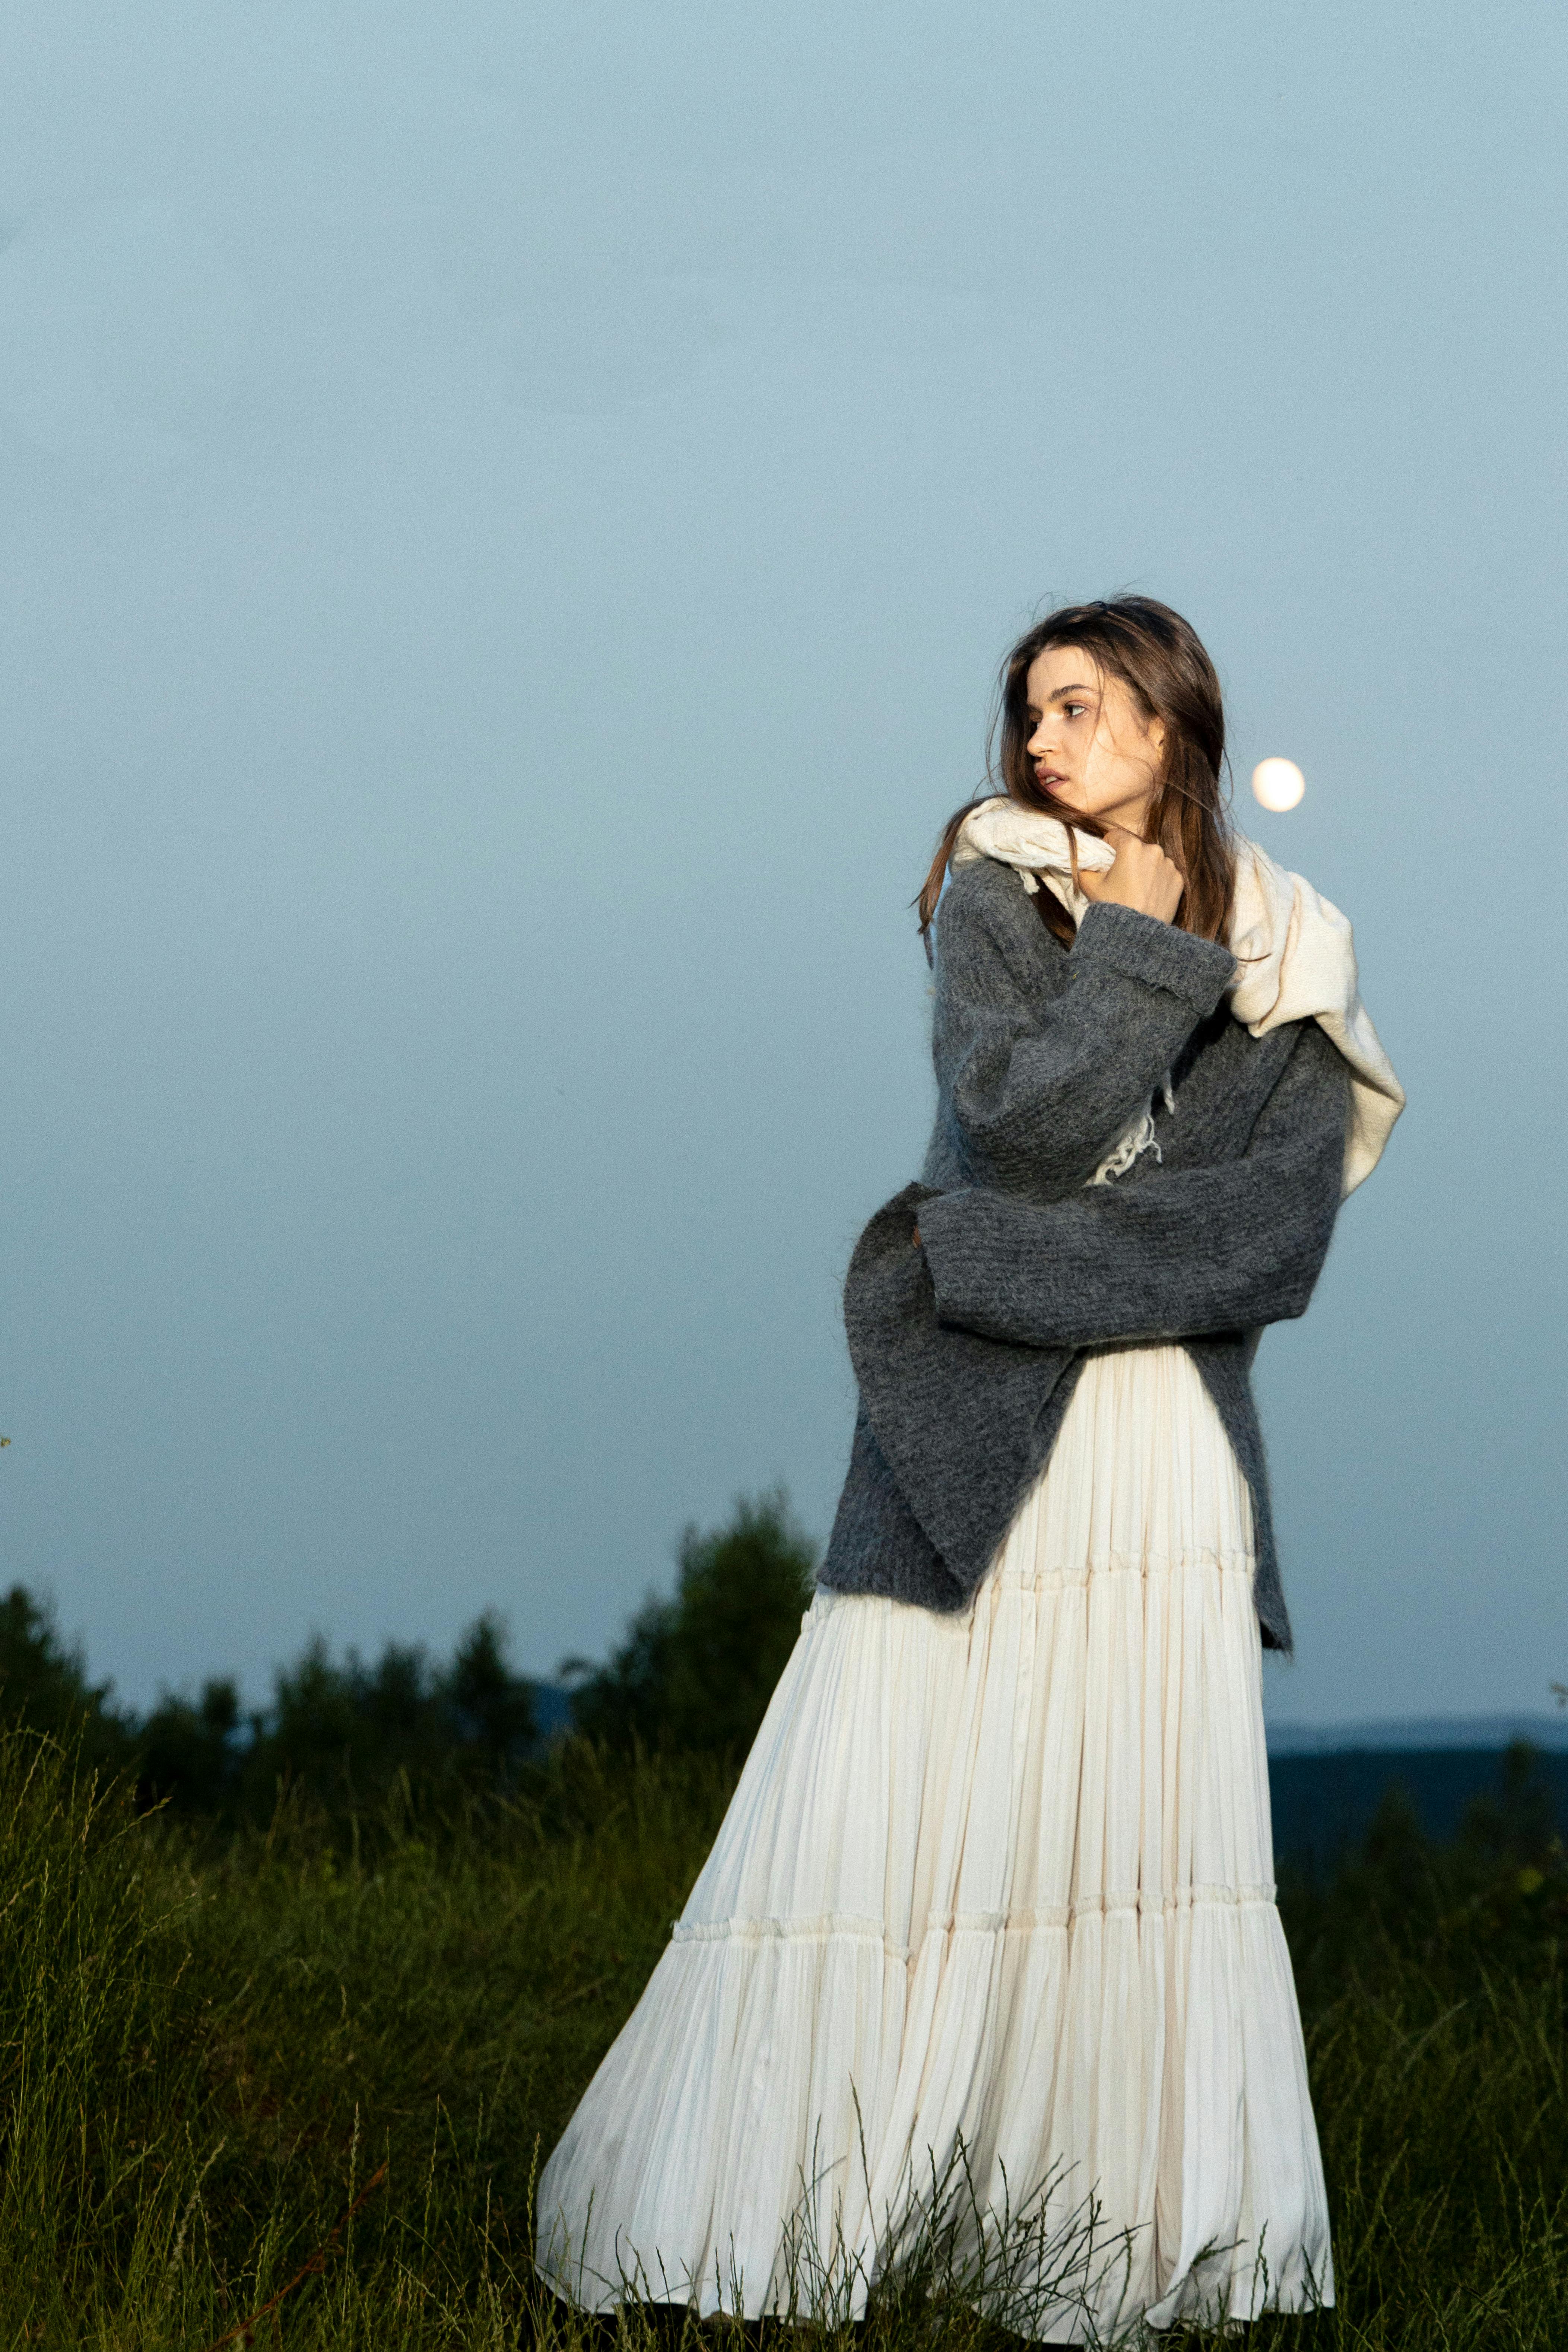
woman, fashion, beauty, waist, long hair, model, photo shoot, fashion design, fashion model, winter, gown, wool, ruffle, shawl, woolen, haute couture